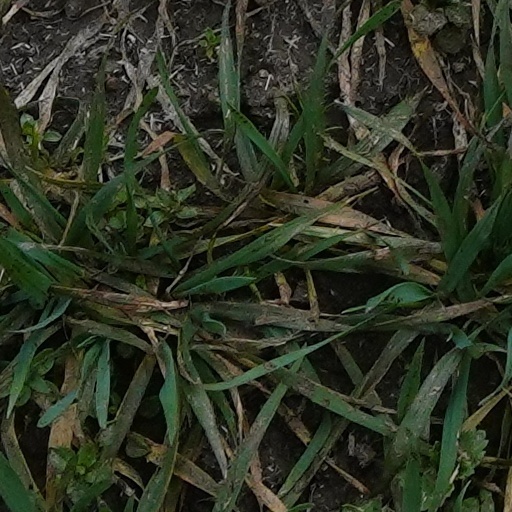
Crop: wheat